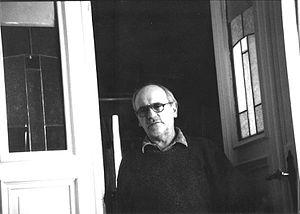
Arno Fischer, né à Berlin-Wedding le 14 avril 1927 et mort à Neustrelitz le 13 septembre 2011, est un photographe allemand, également professeur d'université.